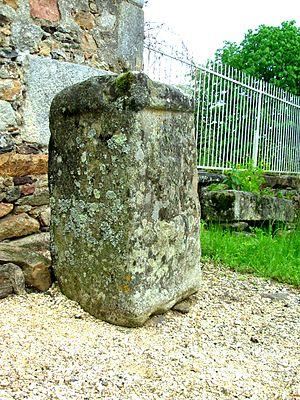
Le taurobole était un sacrifice propitiatoire au cours duquel on égorgeait un taureau, attesté au moins depuis le Iᵉʳ siècle. À l’origine il était associé au culte de Mithra. Vers le milieu du IIᵉ siècle ce rituel était propre au culte « métroaque », c’est-à-dire de Cybèle ou la Magna Mater.
Flavignac est une commune française située dans le département de la Haute-Vienne, en région Nouvelle-Aquitaine.
Un autel taurobolique est un monument de pierre destiné à commémorer un sacrifice nommé taurobole, pratiqué en l’honneur de la déesse Cybèle, qui consiste à sacrifier un taureau, parfois un bélier.